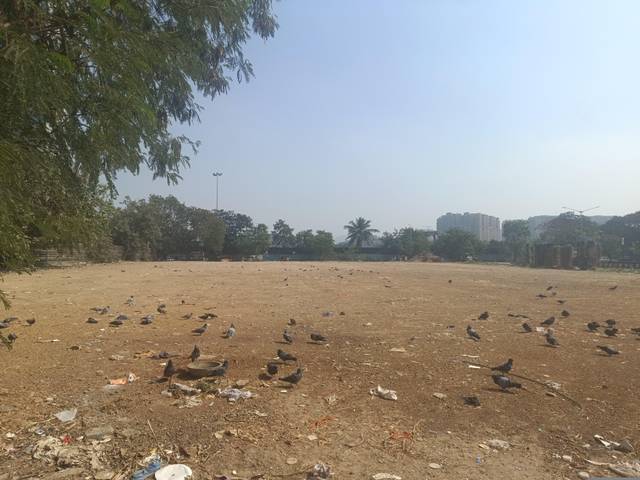
Region: India
Coordinates: 19.061, 72.867